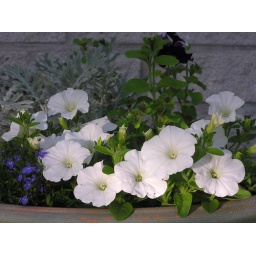
pot by door